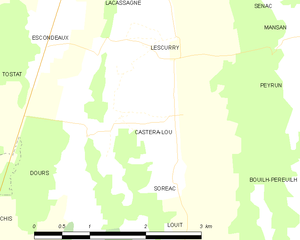
Castéra-Lou est une commune française située dans le département des Hautes-Pyrénées, en région Occitanie.